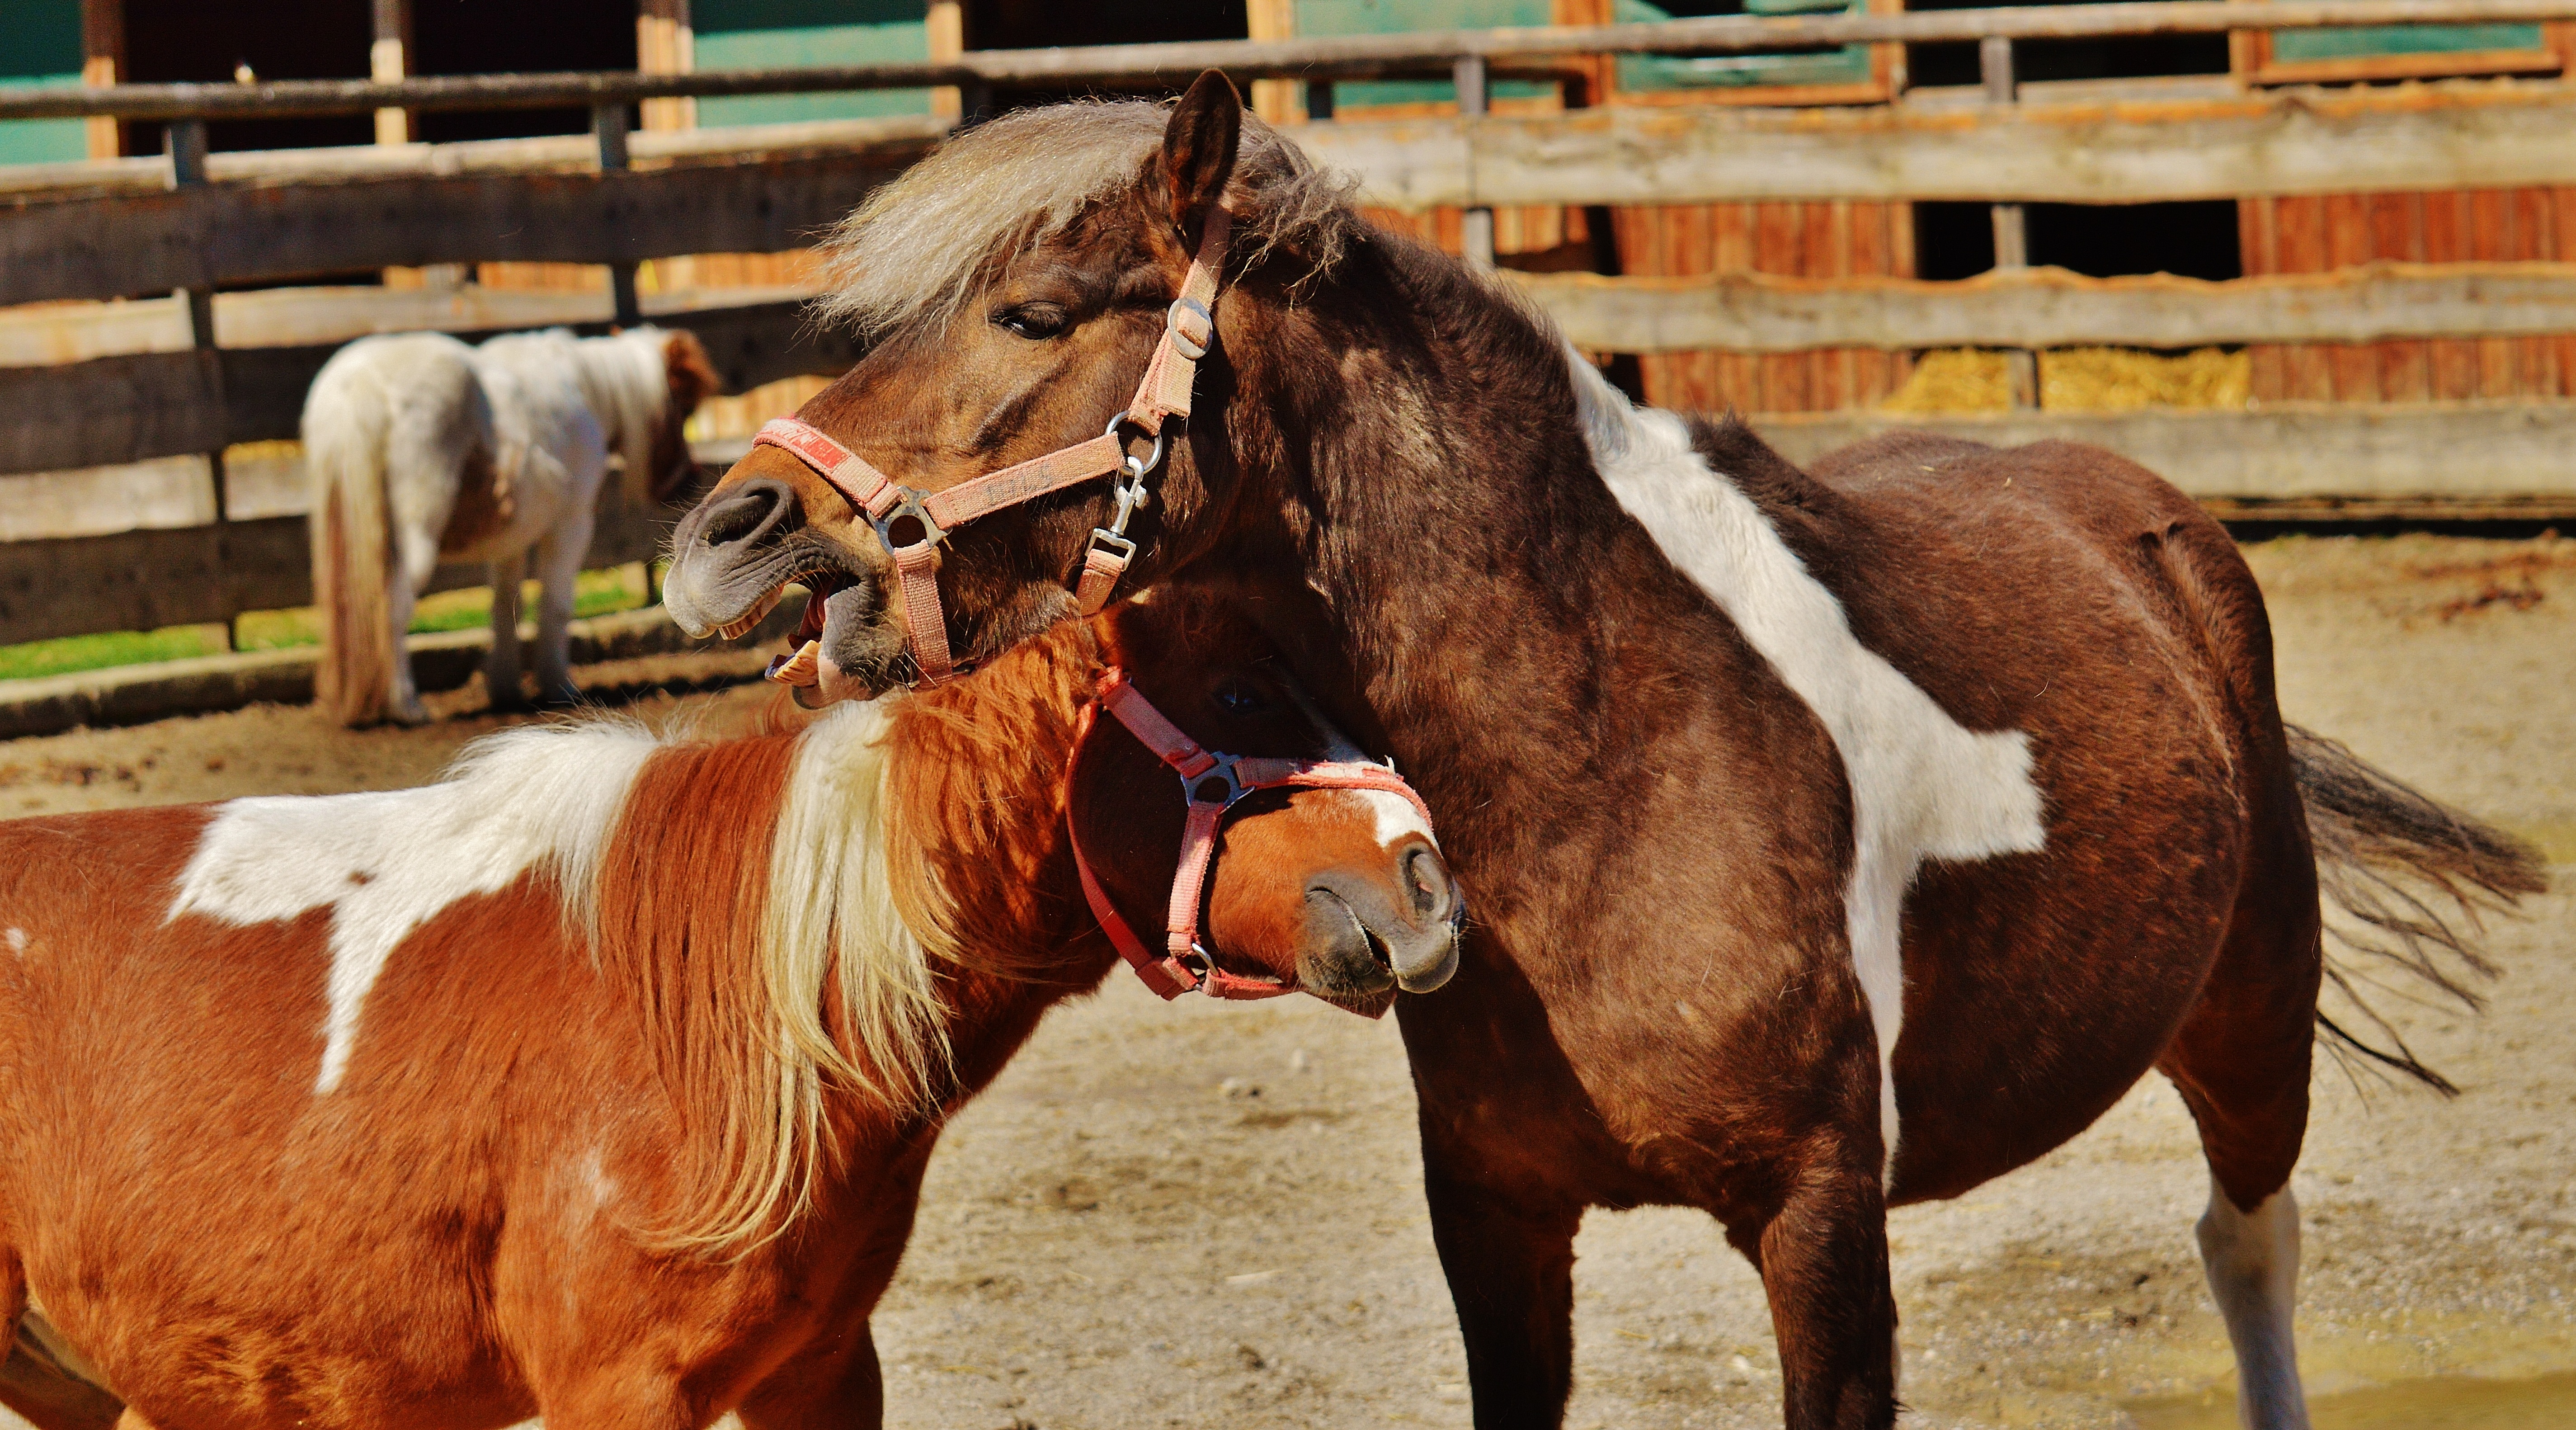
nature, play, sweet, animal, cute, horse, rein, mammal, stallion, mane, horses, funny, mare, pair, western riding, equestrianism, smooch, pack animal, seahorses, good aiderbichl, horse like mammal, mustang horse, animal sports, equestrian sport, reining, western pleasure